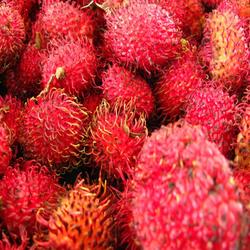
Label: Rambutan